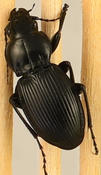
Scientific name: Cyclotrachelus torvus
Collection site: Northern Great Plains Research Laboratory NEON (NOGP), plot NOGP_001